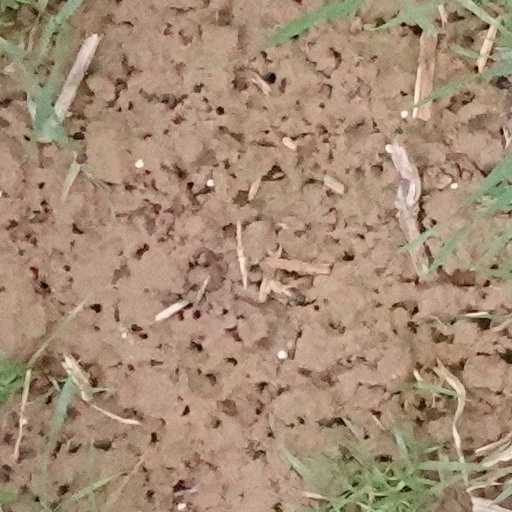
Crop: wheat